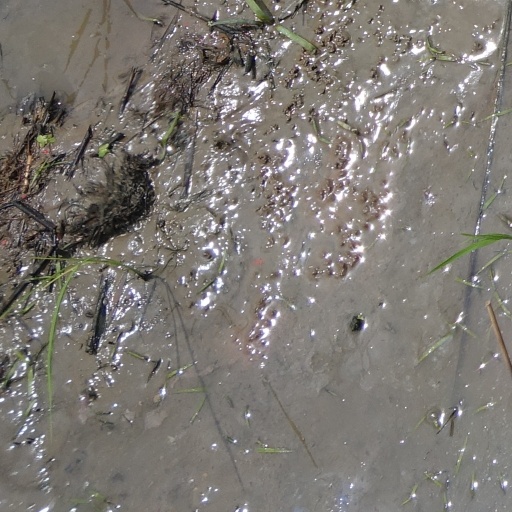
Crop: rice